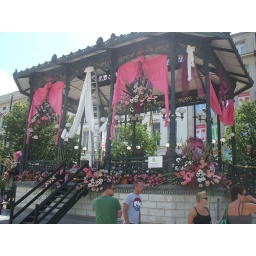
Centrepiece for the flower market in Gent